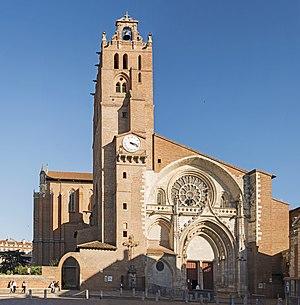
La cathédrale Saint-Étienne de Toulouse est une cathédrale catholique romaine du centre historique de Toulouse, dans le département de la Haute-Garonne. Elle a donné son nom au quartier qui l'entoure. On ne connaît pas les origines de la cathédrale. Ses premières traces datent de 1071, quand l'évêque Isarn décida de reconstruire l'édifice, alors en ruine. Son architecture est particulière car elle est composée d'éléments architecturaux de diverses époques. La cathédrale jouxte l'ancien palais épiscopal, aujourd'hui occupé par la préfecture.
Cette liste recense les édifices gothiques, construits en brique, principalement dans l'ancienne région Midi-Pyrénées. Les caractéristiques du gothique méridional s’appliquent essentiellement à des édifices religieux, mais certains édifices civils construits dans la même période peuvent y être associés.
L'archidiocèse de Toulouse est un archidiocèse métropolitain de l'Église catholique en France.
Toulouse, est une commune du Sud-Ouest de la France. Capitale au Vᵉ siècle du royaume wisigoth, une des capitales du royaume d'Aquitaine, capitale du comté de Toulouse fondé en 852 par Raimond Iᵉʳ et capitale historique du Languedoc, elle est aujourd'hui le chef-lieu de la région d'Occitanie, du département de la Haute-Garonne, et le siège de Toulouse Métropole. Elle était également le chef-lieu de l'ancienne région Midi-Pyrénées jusqu'à sa disparition au 1ᵉʳ janvier 2016.